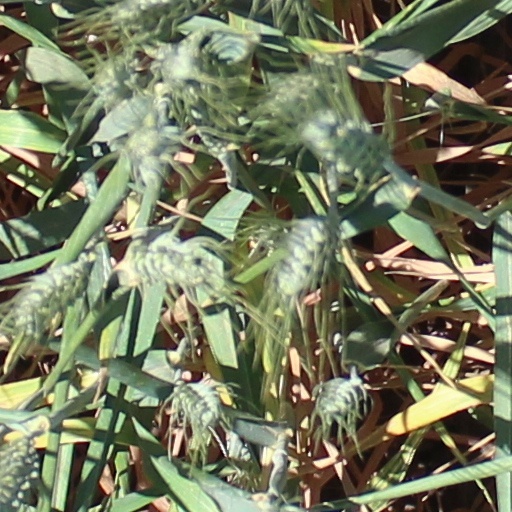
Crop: wheat